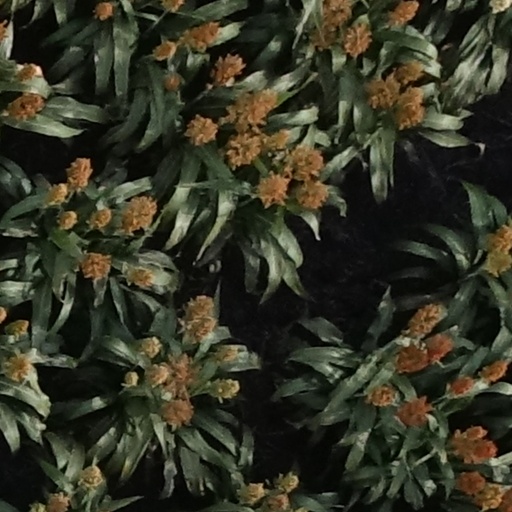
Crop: sorghum